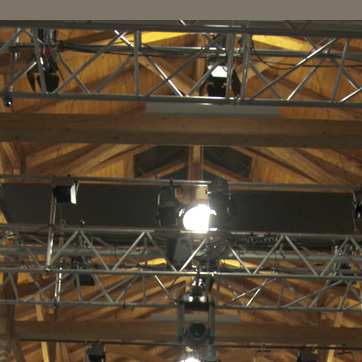
Material: metal